Jay Chou

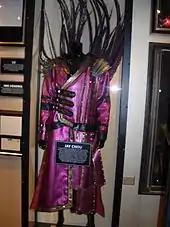
Chou's 2007 tour outfit exhibited at the Hard Rock Cafe 40th anniversary tour in Seattle, 2011

Chou released his eleventh studio album, "Wow!", on 11 November 2011. The album received three nominations at the Golden Melody Awards and won the award for Best Album Packaging. His next studio album, "Opus 12", was released on 28 December 2012. It became his seventh consecutive studio album to top the G-Music combo album chart in Taiwan, and received a platinum certification in Singapore in 2020.